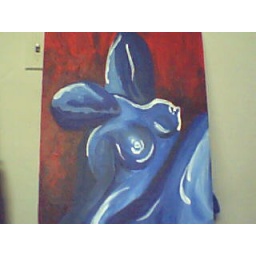
blue woman against red